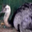
Label: bird